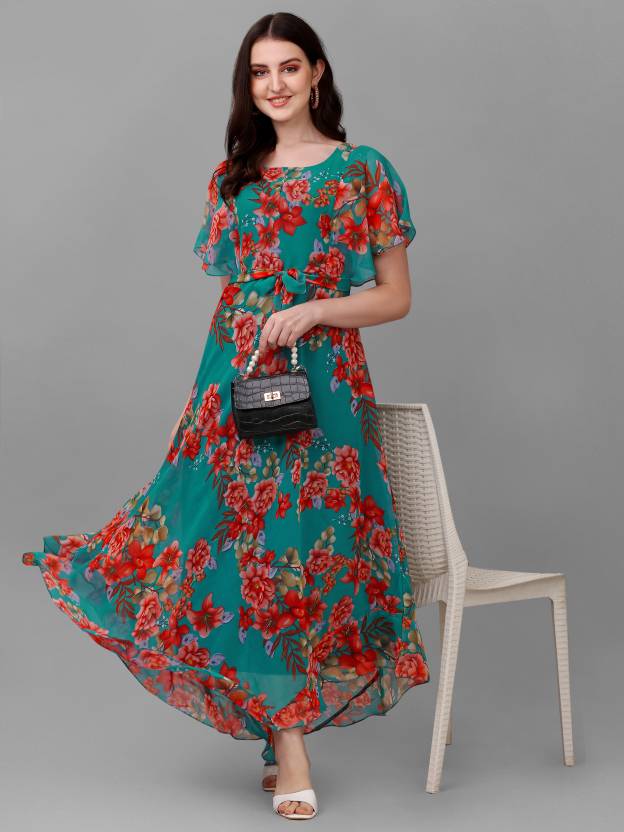
Product: Women Fit and Flare Light Blue Dress
Price: ₹509
Colors: Light Blue
Pattern: Printed
Description: Fabric: Georgette Sleeves Length: Short Sleeves Pattern: Printed Net Quantity (N): 1 Sizes M (Bust Size: 38 in) L (Bust Size: 40 in) XL (Bust Size: 42 in) XXL (Bust Size: 44 in) Country of Origin: India